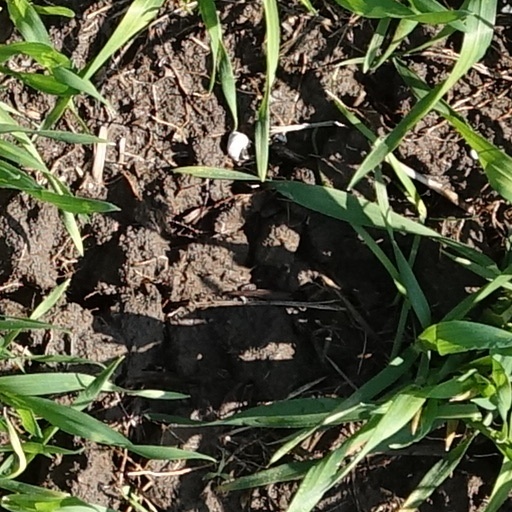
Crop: wheat